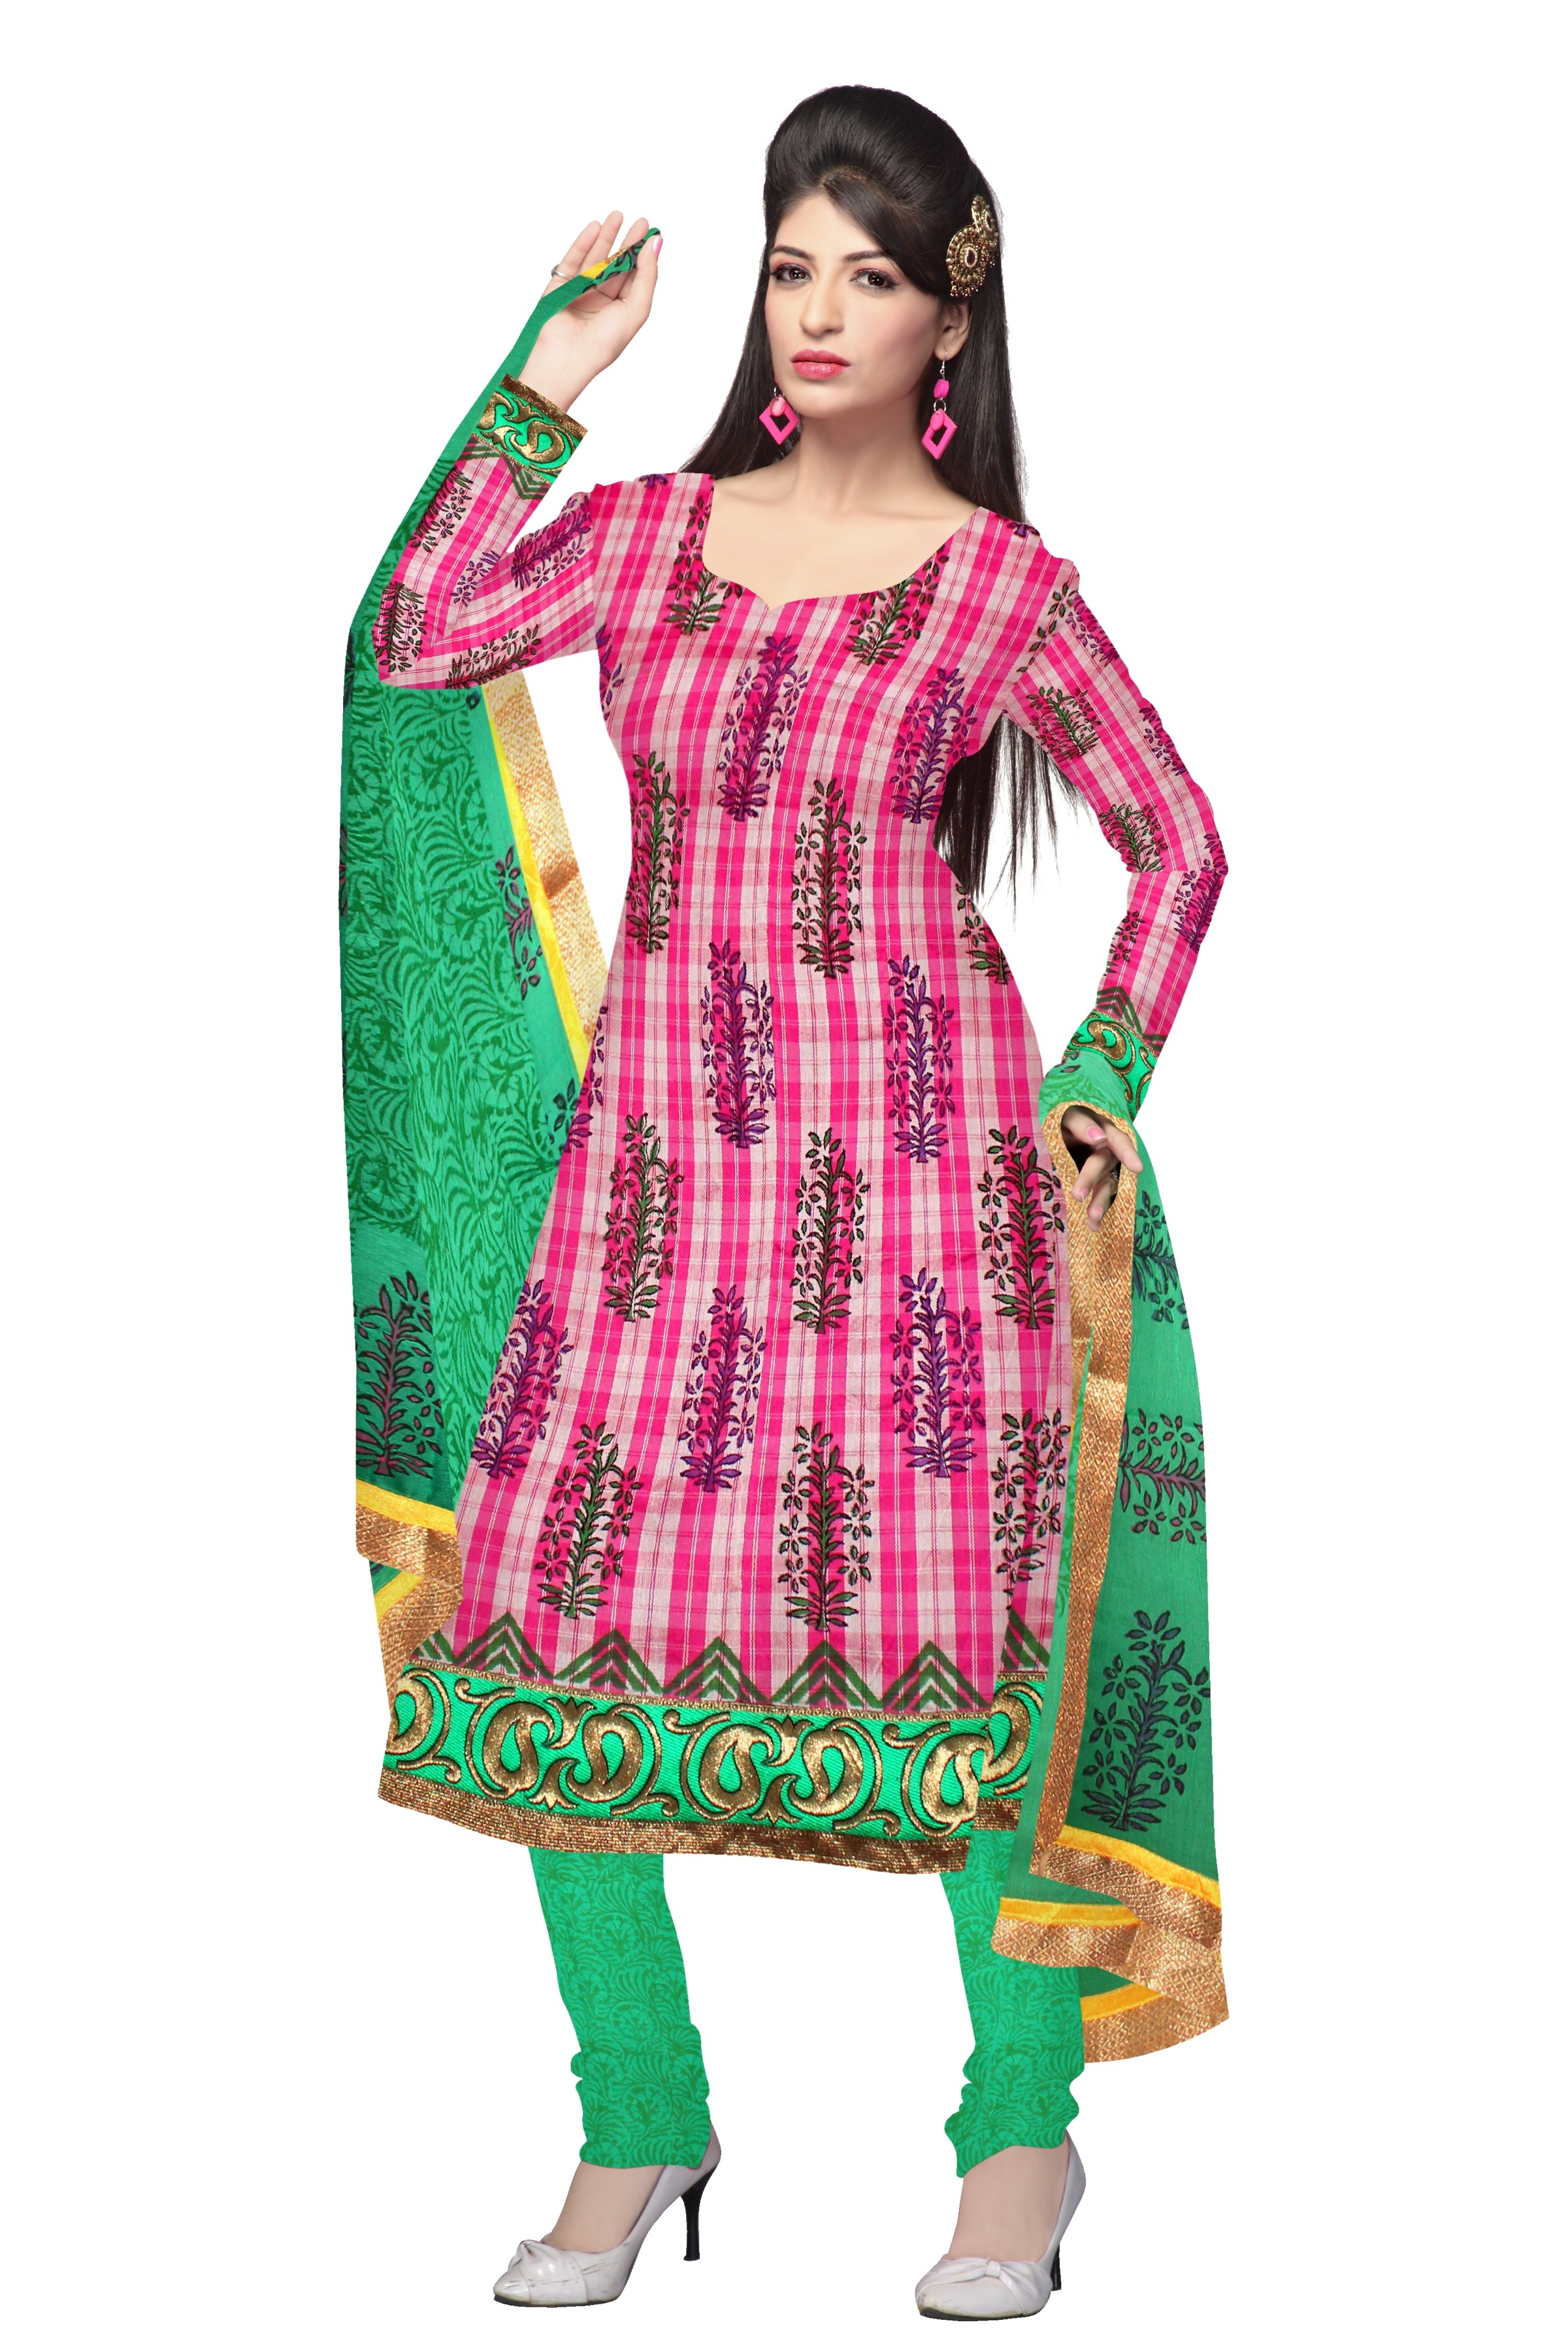
girl, woman, pattern, model, fashion, clothing, pink, textile, art, dress, design, sari, magenta, cotton, indian, silk, gown, sleeve, fashion design, indian clothing, day dress